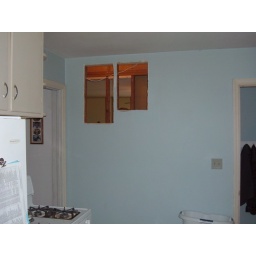
Looking at the stairs in the center of the house before I knocked the entire wall open.